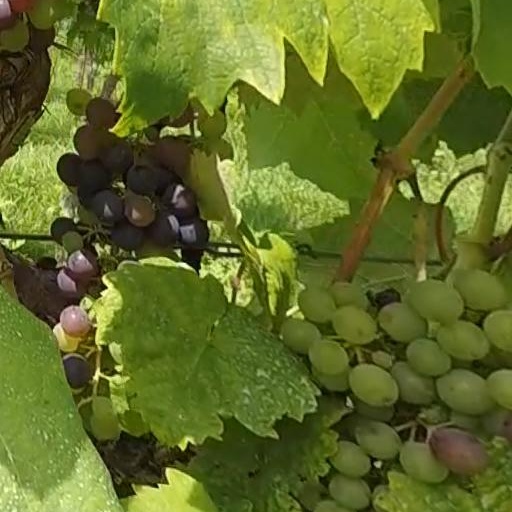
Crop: grape